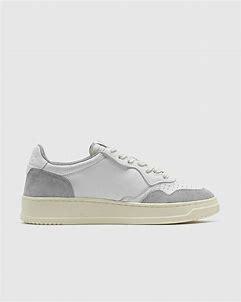
Brand: Autry
Model: Action Shoes Autry Action Medalist